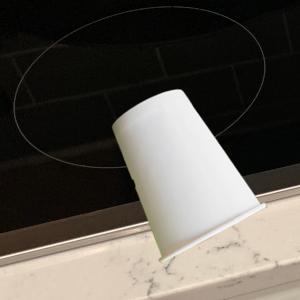
Label: cups